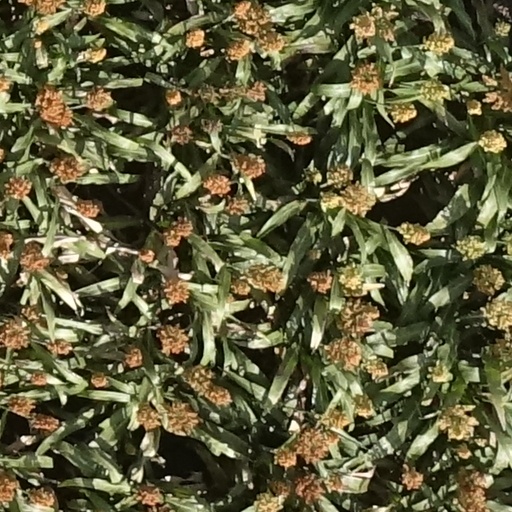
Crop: sorghum